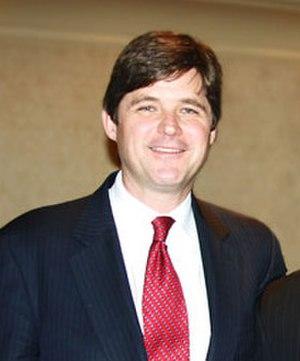
William Kennedy Smith est un médecin américain, et membre de la famille Kennedy.
Le clan Kennedy est une famille américaine d'origine irlandaise, ayant donné aux États-Unis de nombreux politiciens issus du Parti démocrate tout au long du XXᵉ siècle puis du XXIᵉ siècle. Les Kennedy sont principalement implantés en Nouvelle-Angleterre, et particulièrement dans la région de Boston, dans le Massachusetts. Le membre le plus illustre de la famille est John Fitzgerald Kennedy, 35ᵉ président des États-Unis, assassiné au cours de son mandat en 1963.